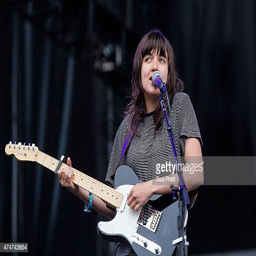
artist performs at festival in politician